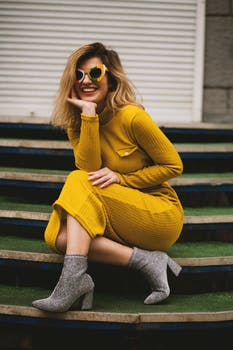
Label: No Watermark